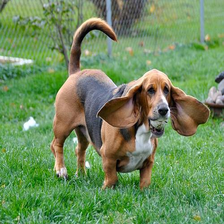
Species: dog
Breed: basset hound